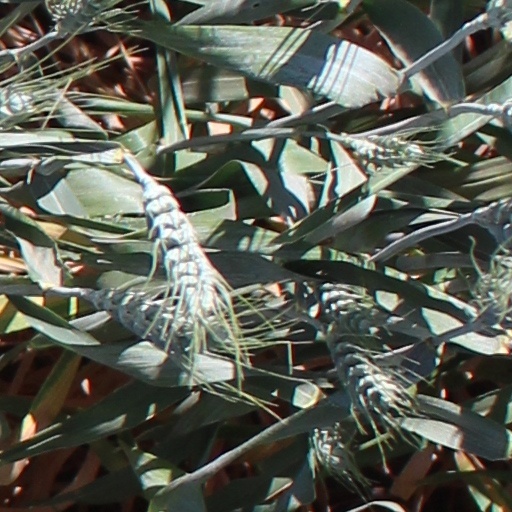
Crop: wheat